Scooby-Doo Spooky Coaster

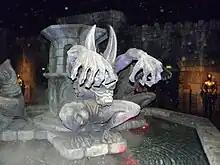
The monster fountain located in the main queue area of the ride.

The entrance to the Scooby-Doo Spooky Coaster is a replica of the Spooky Island Castle seen in the 2002 film. This façade hides a large sound stage where the actual ride exists. On most days, guests must walk up a few steps enter the castle and the ride's queue line. On busier days, the ride's outdoor overflow queue is utilised. It is located on the right hand side of the entrance and leads into the side of the castle façade. Once inside the castle riders are treated to the sight of a monster fountain and a "making of" video of the 2002 film. A series of queue switchbacks are located closer to the load station.